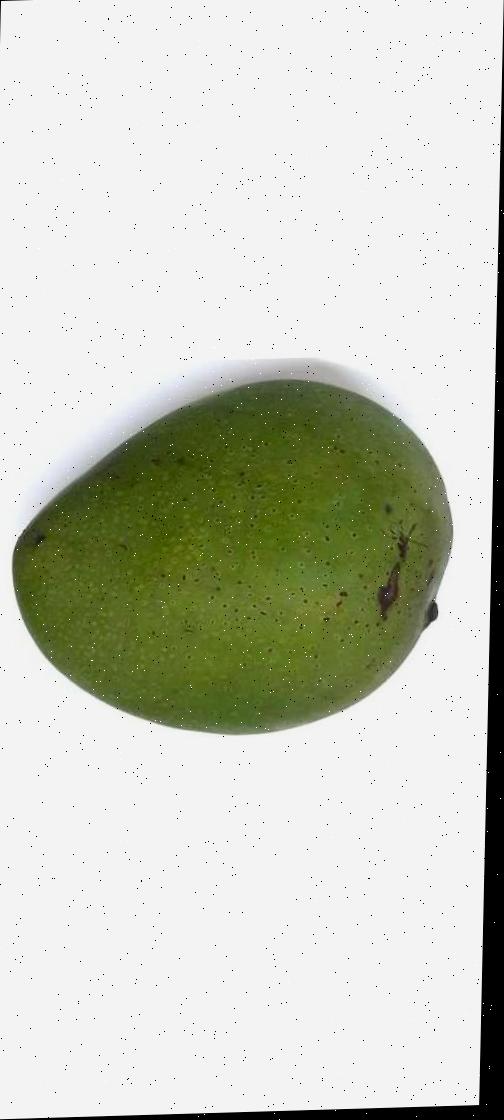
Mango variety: Ashshina Zhinuk